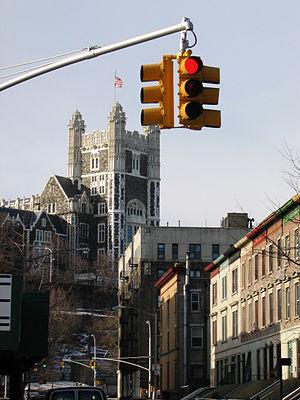
Le City College of The City University of New York, fréquemment nommé « City College of New York » ou, de manière plus familière, « City », est un établissement d'enseignement supérieur dépendant de l'université de la ville de New York. Fondé en 1847, il est le plus ancien établissement de cette université, et le premier établissement supérieur public et gratuit américain.
Harlem est un quartier du nord de l'arrondissement de Manhattan à New York, aux États-Unis. Il se situe entre le nord de la 96ᵉ rue et Washington Heights. Toutefois, l'espace est officieusement délimité par la 110ᵉ rue au sud et par la 155ᵉ rue au nord. Harlem a joué un rôle majeur tout au long de l'histoire de New York : au début du XXᵉ siècle, le mouvement de la Renaissance de Harlem fit de New York le principal foyer de la culture afro-américaine ; par la suite, le quartier devint l'un des centres de la lutte pour l'égalité des droits civiques, étant donné que Harlem a longtemps été et demeure encore aujourd'hui un lieu où se concentrent les Afro-Américains.